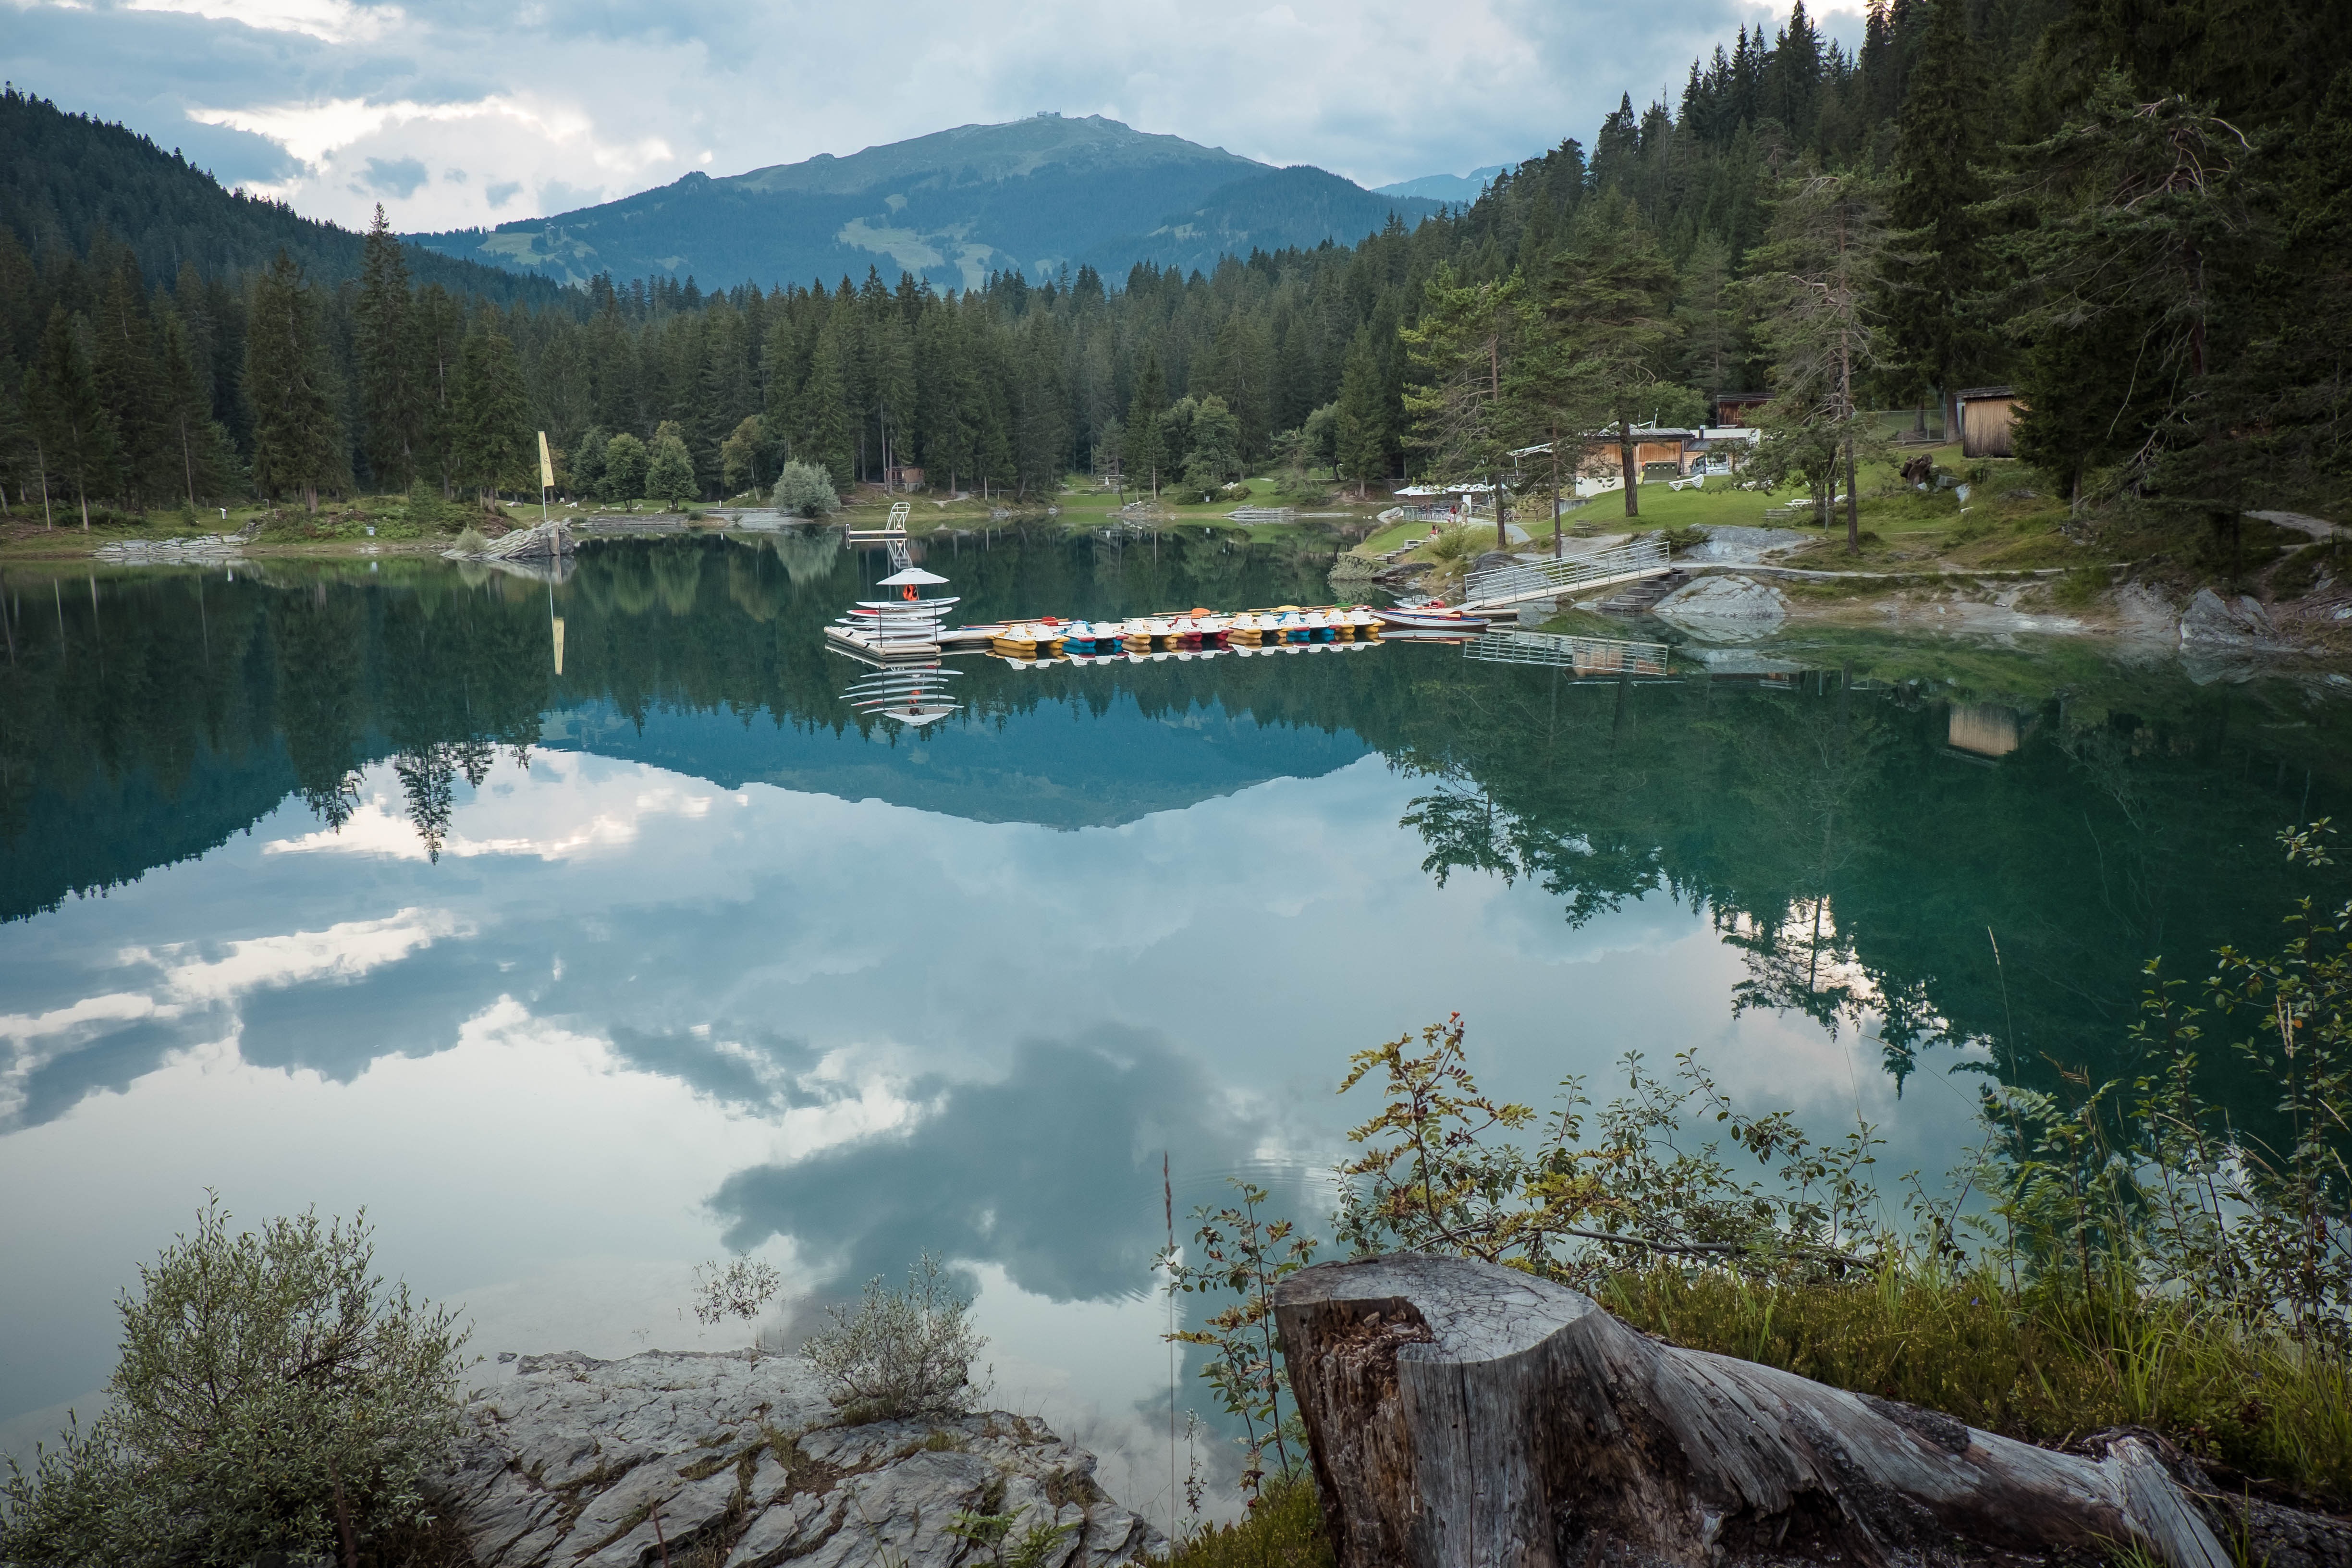
landscape, tree, water, nature, forest, wilderness, mountain, sky, trail, lake, river, mountain range, summer, web, evening, reflection, vehicle, fjord, rest, reservoir, national park, still water, body of water, clouds, switzerland, mood, loch, waters, away, abendstimmung, mirroring, nature conservation, forest path, graub nden, pedal boat, flims, caumasee, pedalo, crap sogn gion